Nanami Yamashita

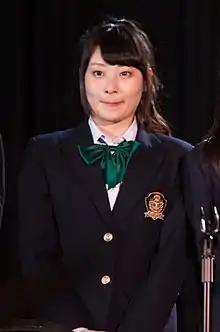

is a Japanese voice actress from Tokushima Prefecture, Japan. She was a member of Wake Up, Girls!.